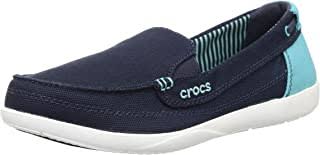
Label: Clog